Judo at the 2012 Summer Olympics – Men's 90 kg

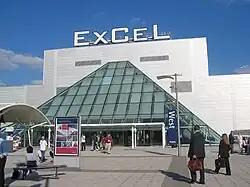
ExCel Exhibition Centre

Men's 90 kg competition in judo at the 2012 Summer Olympics in London, United Kingdom, took place at ExCeL London.